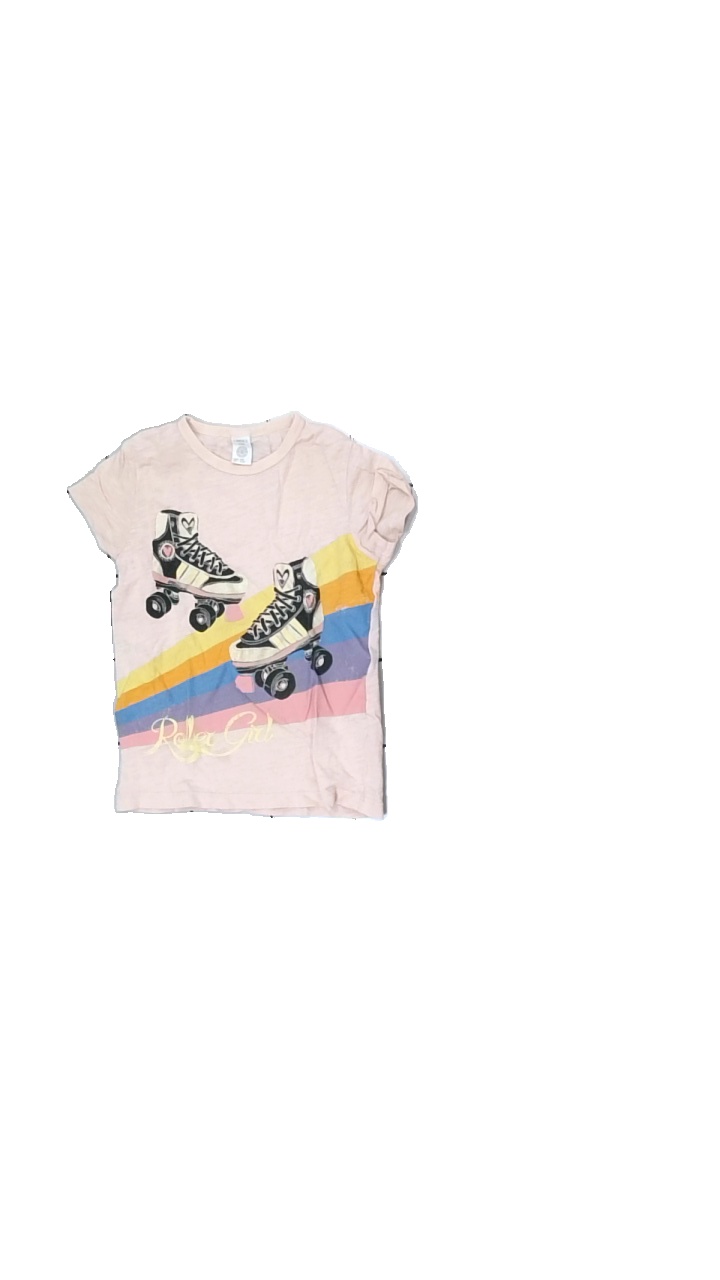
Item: T-shirt (Children)
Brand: Lindex
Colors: Black, Pink, Yellow, Multicolor
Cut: Regular
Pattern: Logo print
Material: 100% cotton
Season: All
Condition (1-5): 3
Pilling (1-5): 5
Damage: damaged print
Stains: Minor
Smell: Minor
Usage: Recycle
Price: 50-100